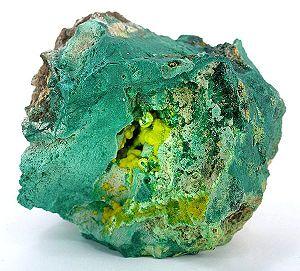
Shinkolobwe est une localité et une mine d'uranium située à 25 km à l'ouest de la ville de Likasi et à 130 km à l'est de la ville de Kolwezi dans le territoire de Kambove en République démocratique du Congo. La ville de Shinkolobwe comptait à l'époque environ 15 000 habitants. Officiellement fermée depuis 2004, la mine a fourni l'uranium de la bombe atomique larguée à Hiroshima en août 1945. Depuis 2006, des médias français et britanniques ont dénoncé des trafics internationaux d'uranium dont l'origine proviendrait de Shinkolobwe.